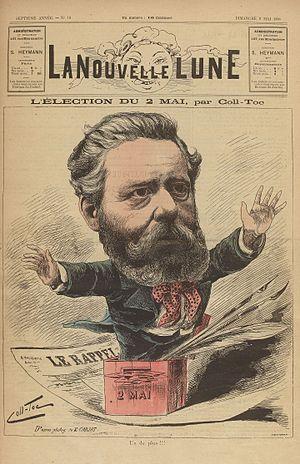
""L'élection du 2 mai, par Coll-Toc""."